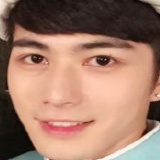
diễn viên Trần Học Đông